Marcela Lagarde

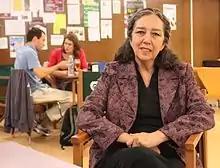

María Marcela Lagarde y de los Ríos (born 30 December 1948) is a Mexican academic, author, researcher, anthropologist, feminist activist and politician affiliated with the Party of the Democratic Revolution. From 2003-2006 she served as Deputy of the LIX Legislature of the Mexican Congress as a plurinominal representative.